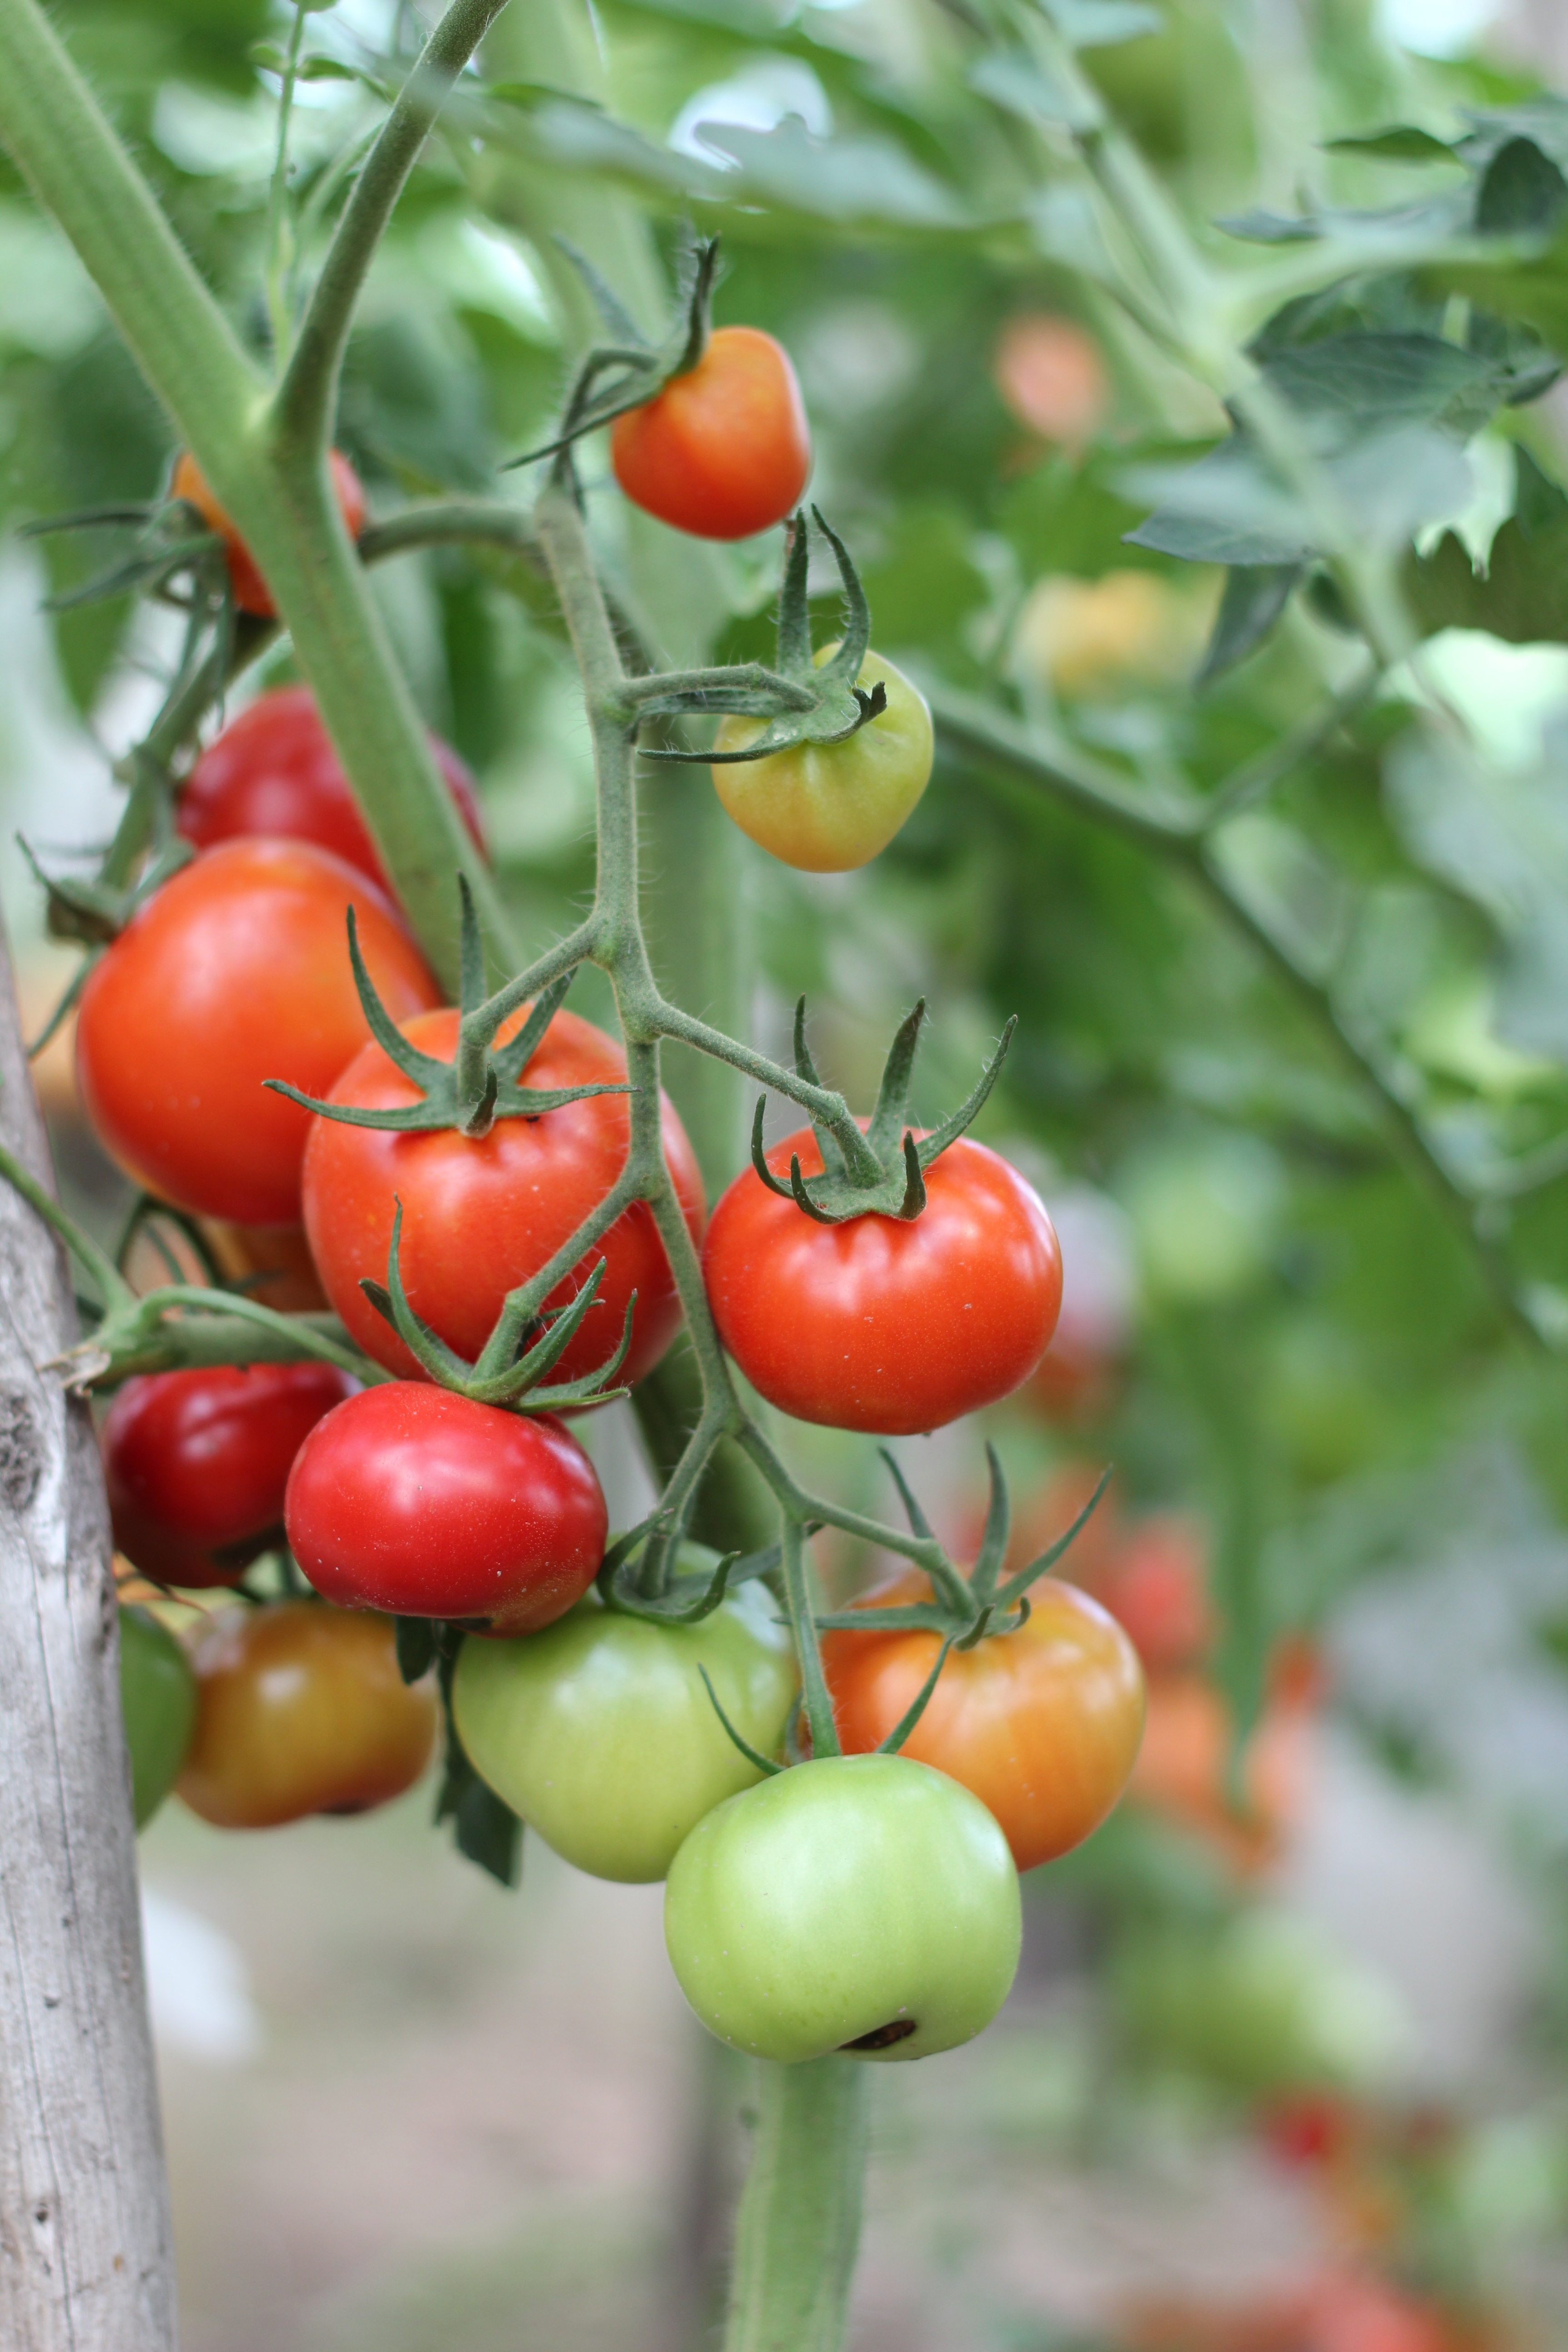
plant, fruit, flower, food, harvest, produce, vegetable, tomato, vegetables, peppers, tomatoes, dacha, flowering plant, elitexpo, land plant, bird's eye chili, potato and tomato genus